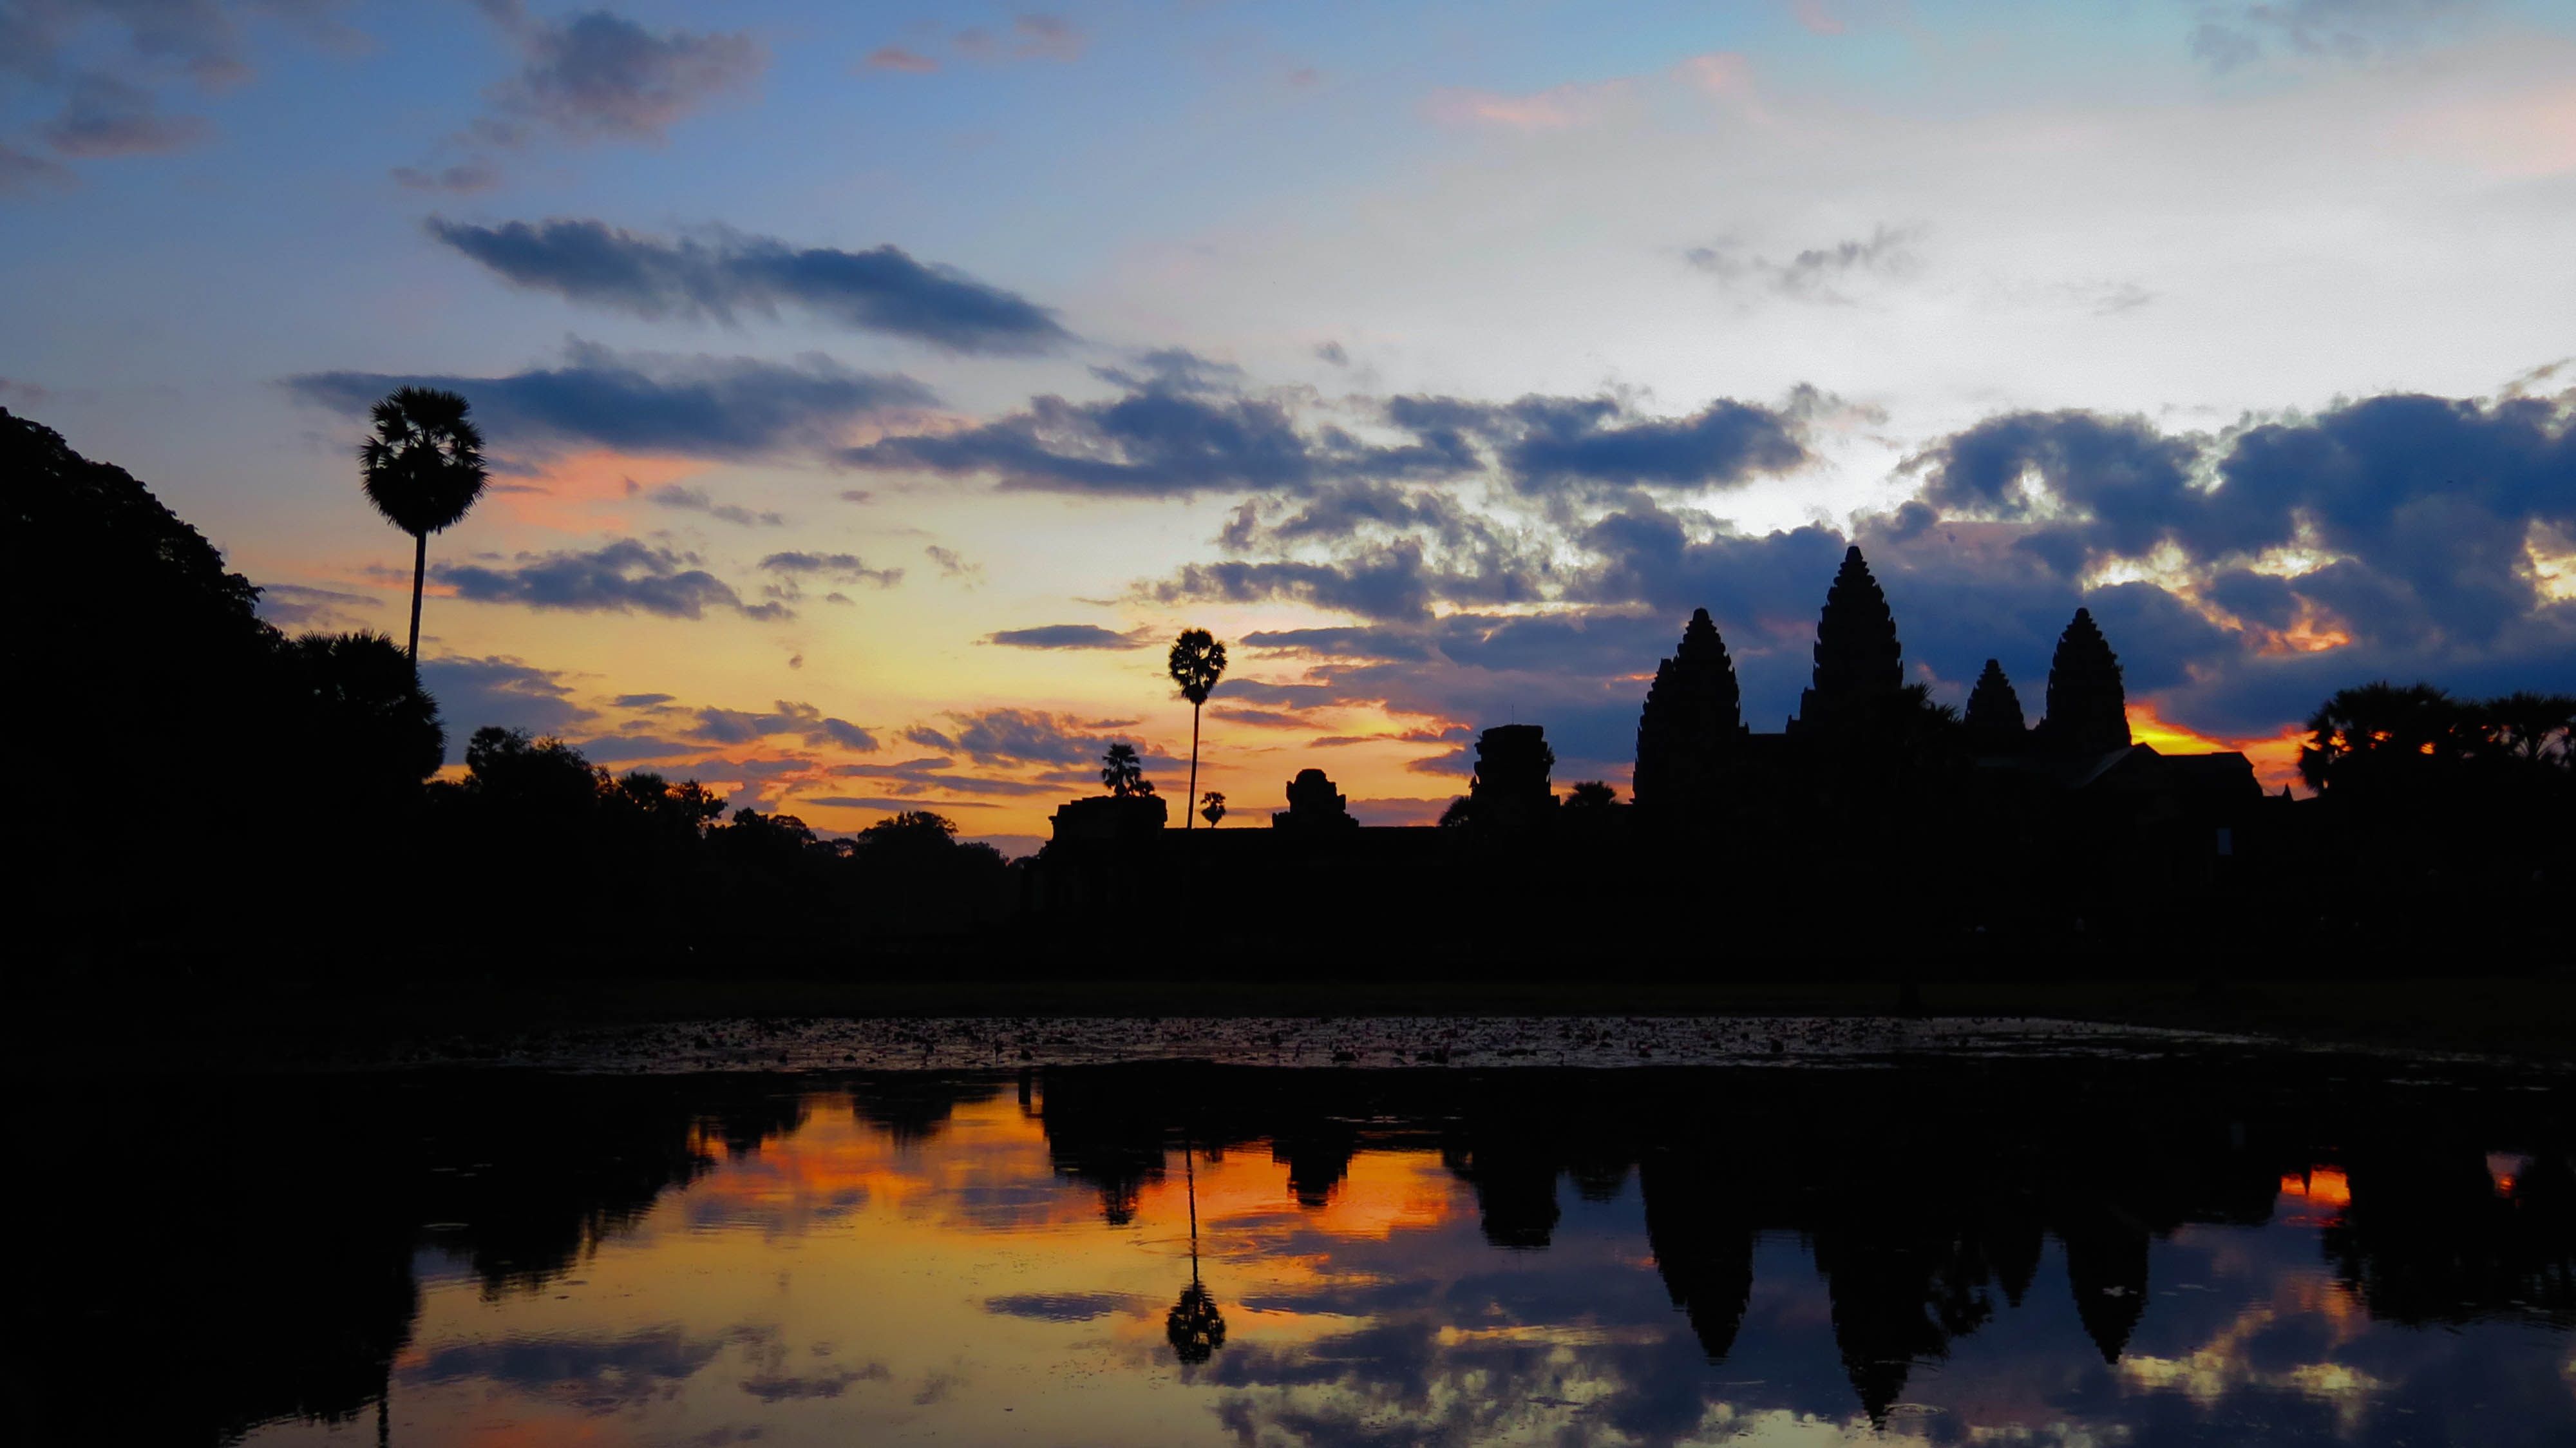
nature, cloud, sky, sunrise, sunset, morning, lake, dawn, dusk, evening, reflection, jungle, asia, trees, temple, cambodia, history, angkor wat, mirroring, afterglow, temple complexes